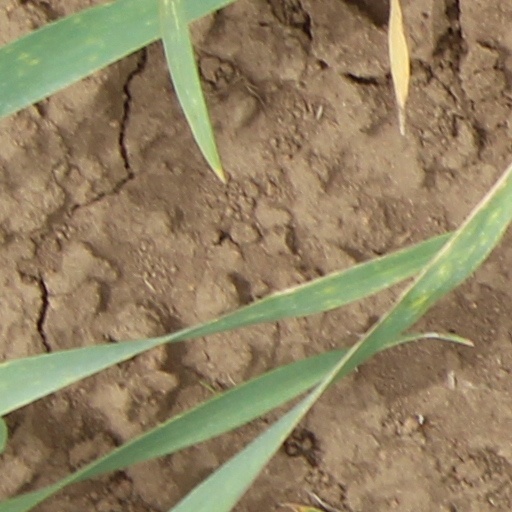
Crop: wheat